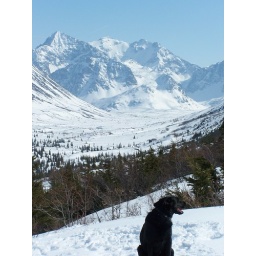
Cash - The dog in black